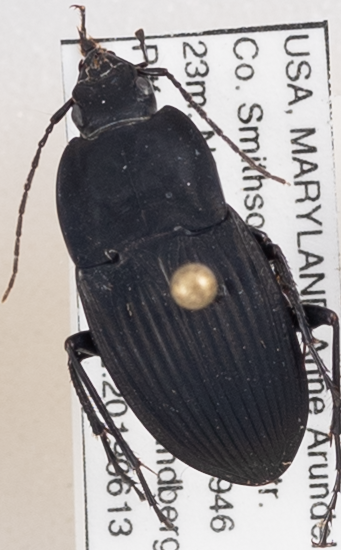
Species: Dicaelus furvus furvus
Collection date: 2019-06-13
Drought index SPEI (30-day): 0.072
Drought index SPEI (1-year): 2.09
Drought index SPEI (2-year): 2.01